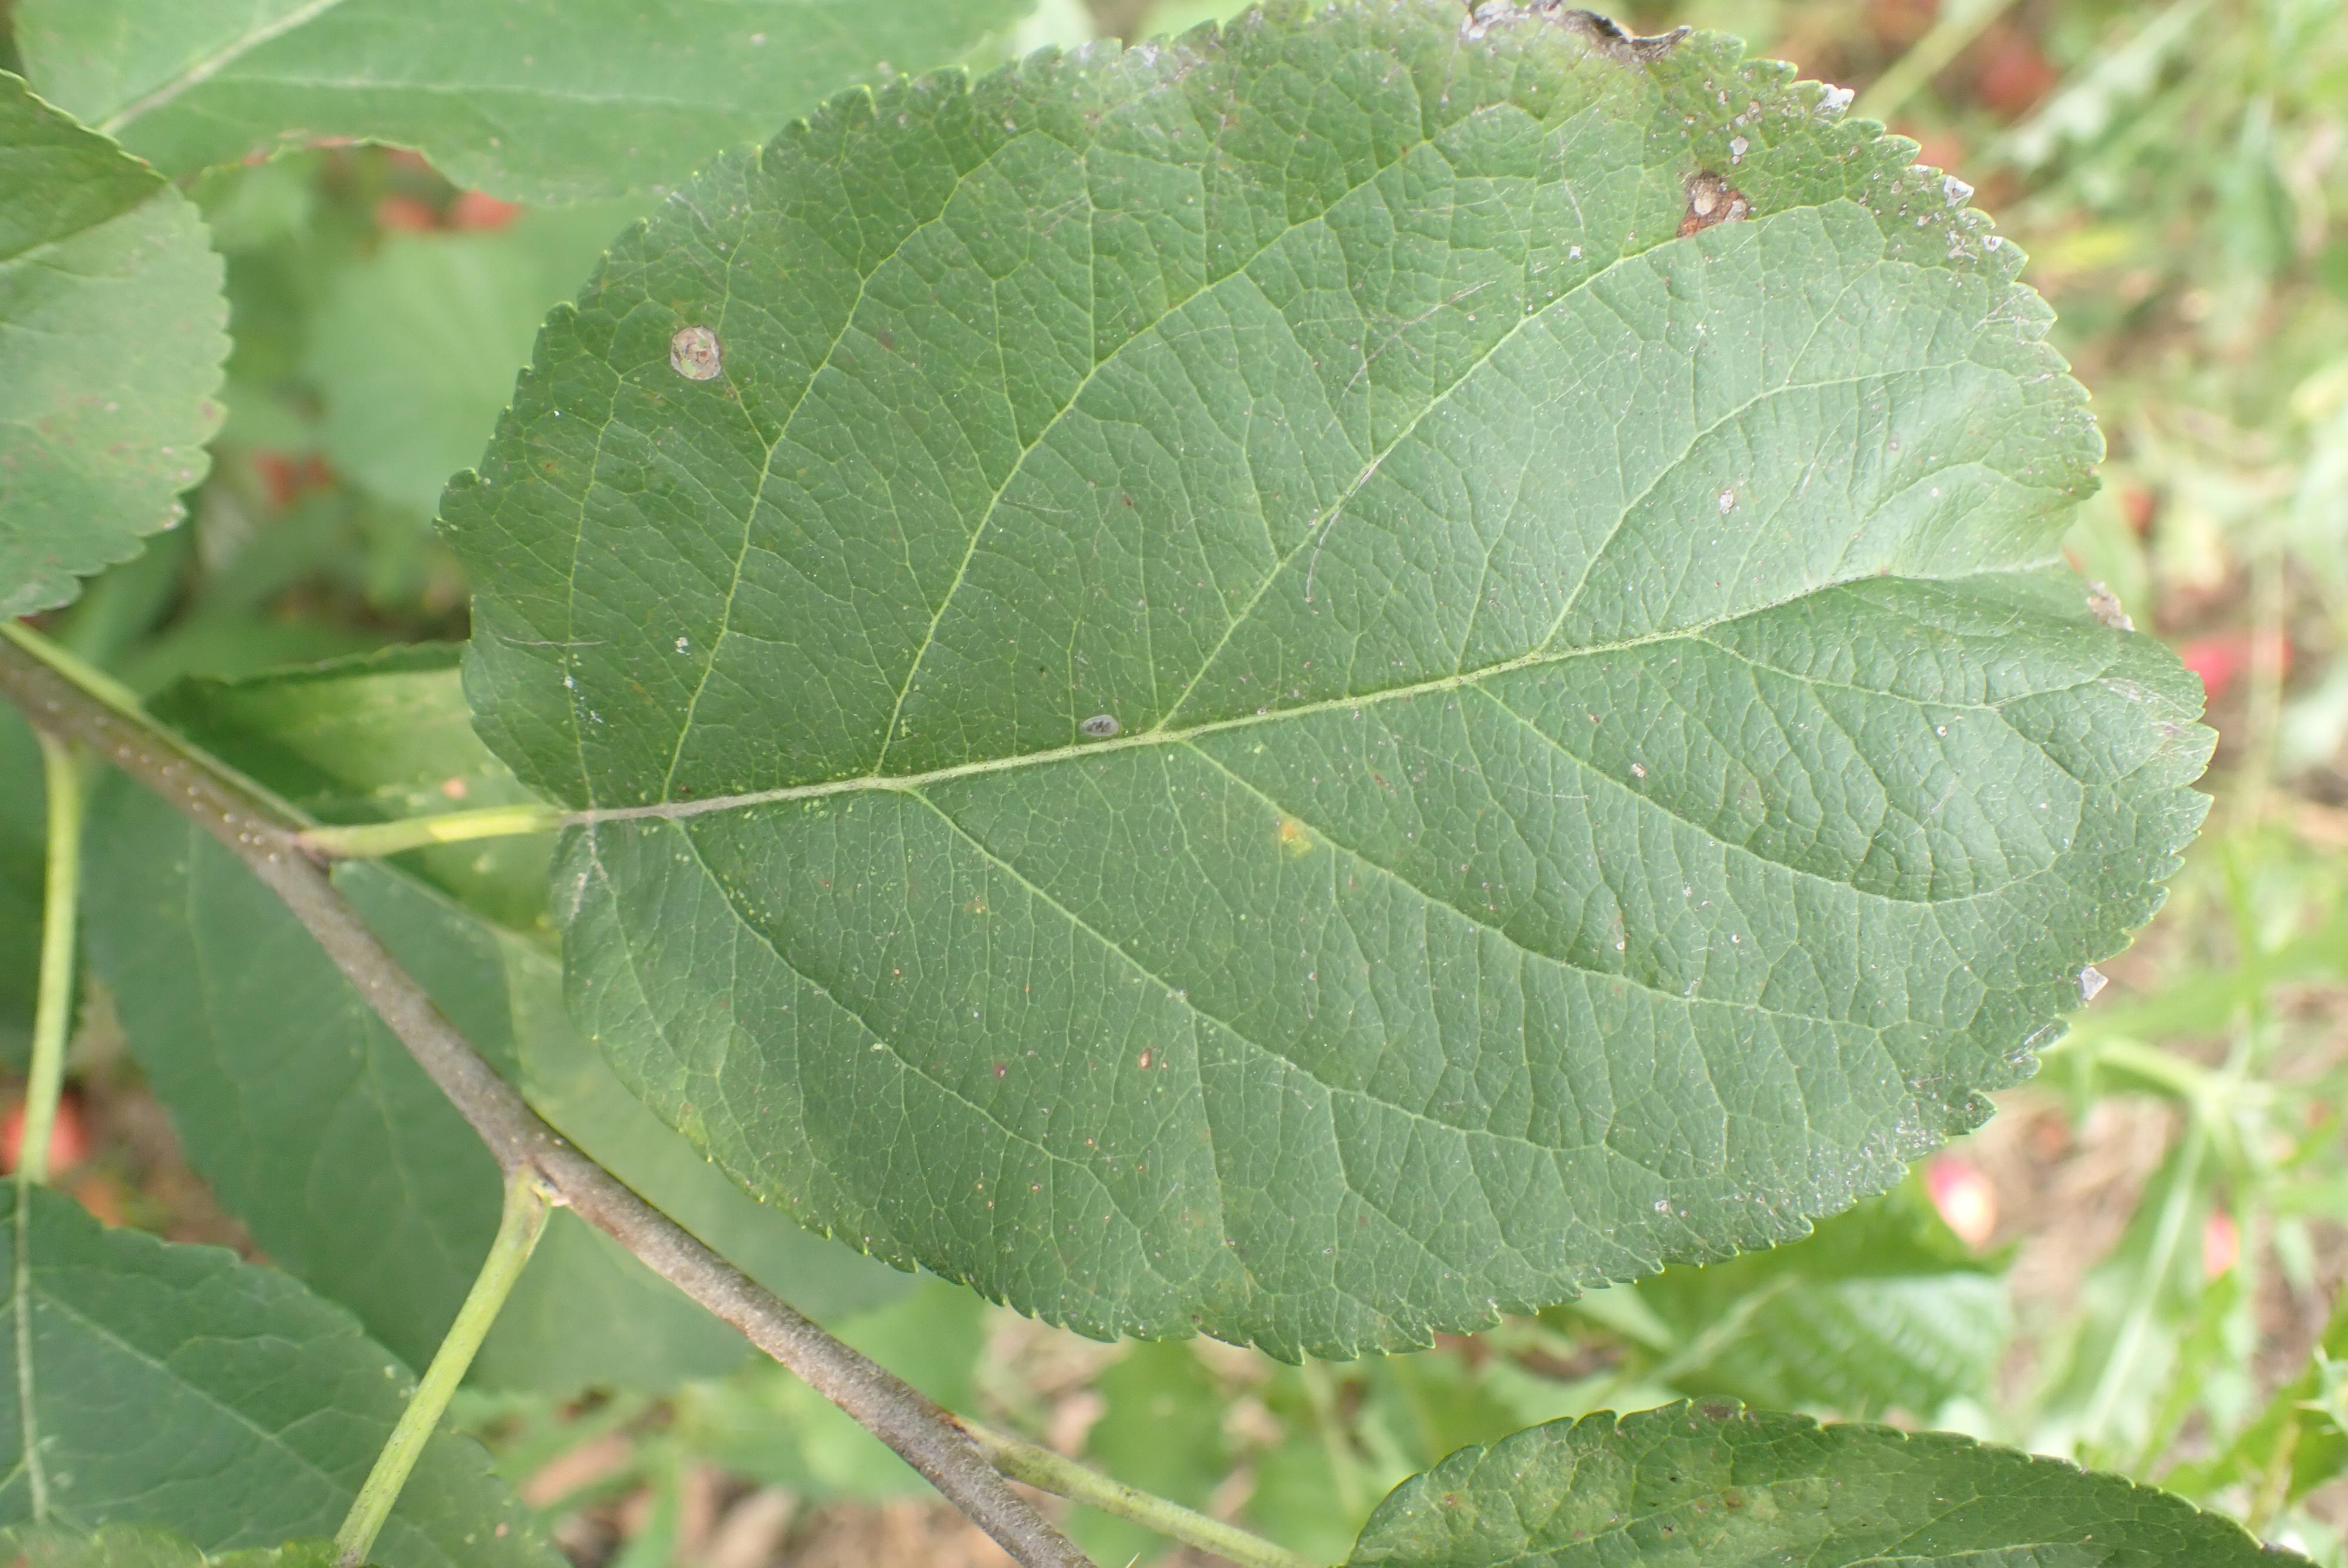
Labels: rust, frog_eye_leaf_spot